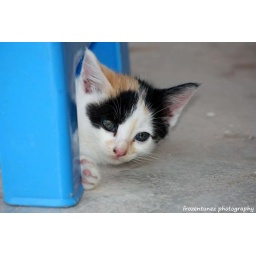
caught this shot of putih peeking out from underneath the plastic chair where she was having a lie-down